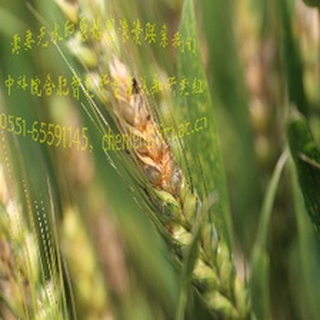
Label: wheat_fusarium_head_blight